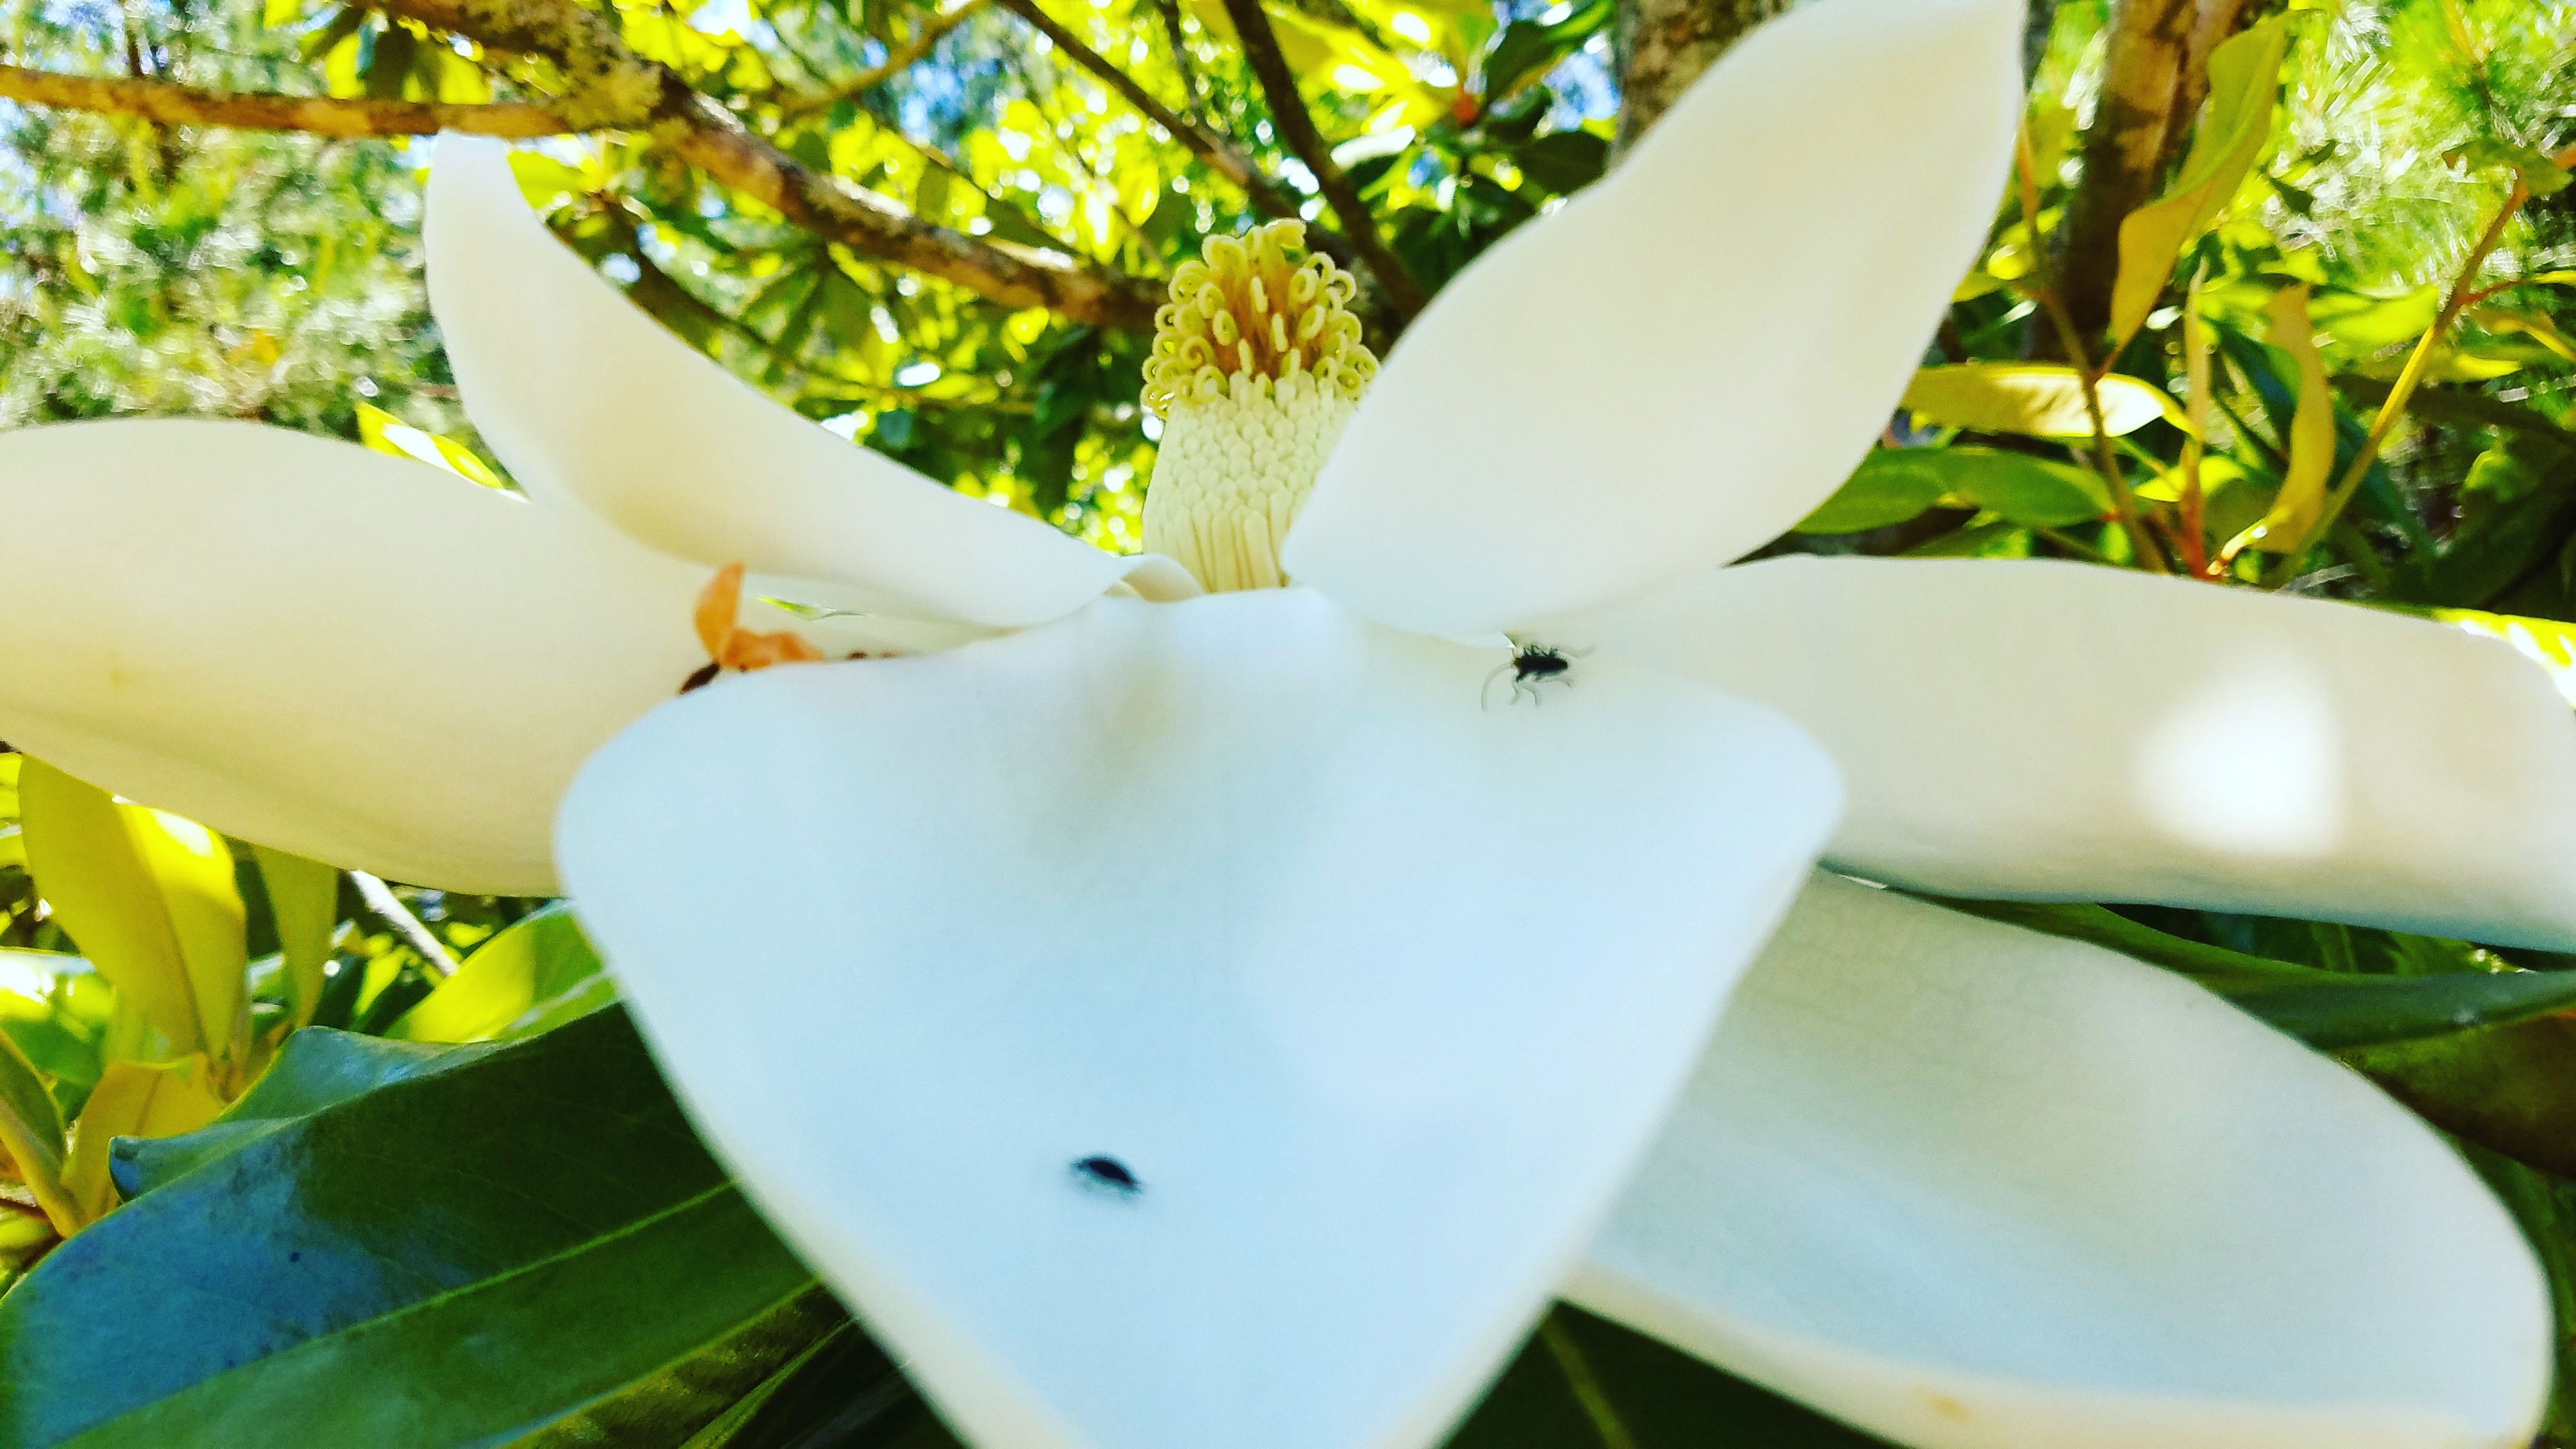
nature, blossom, plant, sunlight, leaf, flower, petal, green, botany, flora, wildflower, close up, shrub, tropics, macro photography, jasmine, flowering plant, land plant